Wan Chai

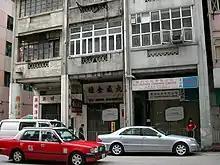
Old-fashioned shops ("tong-lau") in Wan Chai are typical examples of Lingnan architecture, comparable to those found in Guangzhou and Taipei. Attached to the second story from the pavement, numerous pillars were built in front of the closed stores.

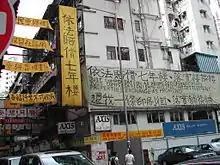
Banners brandished all over Lee Tung Street against the demolishing action of the government in 2005

Throughout Wan Chai's history, construction styles have changed according to the architectural movement at the time.